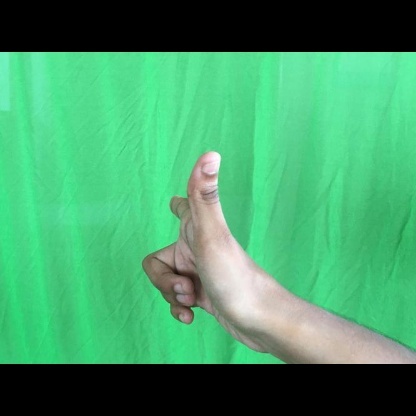
Mudra: Chandrakala